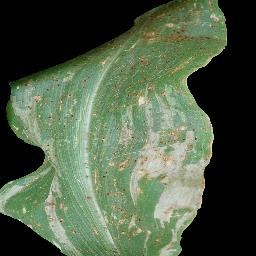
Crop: corn
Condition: (maize)_common_rust